James B. Simmons

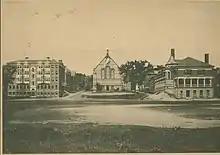
View across a quadrangle of three buildings at Brown University. The buildings are each constructed in a different style, including a large brick building with many windows on each story, a stone hall with a peaked roof (Sayles Hall), and a stone and brick building with a corner tower and a second story porch.

He had four older siblings: Hervey Roe, Edward W. Julia and Amanda. His brother Edward, eleven years older than Simmons, was a teacher in a classic school of Sheffield. He prepared for an advanced education by his brother and he also attended Madison University's (now Colgate University) preparatory department in Hamilton, New York from 1846 to 1847. He decided to become a Baptist after hearing an evangelist speak in Sheffield. Rev. John LaGrange baptized him at the old Northeast Baptist Church. He worked as a farmer and a teacher while receiving his education and also attended prayer meetings. He entered Brown University in 1847 and graduated in 1851. He studied alongside his wife at a seminary in Rochester, New York for one year. They also studied together at Newton Theological Seminary and he finished his education there in 1854.